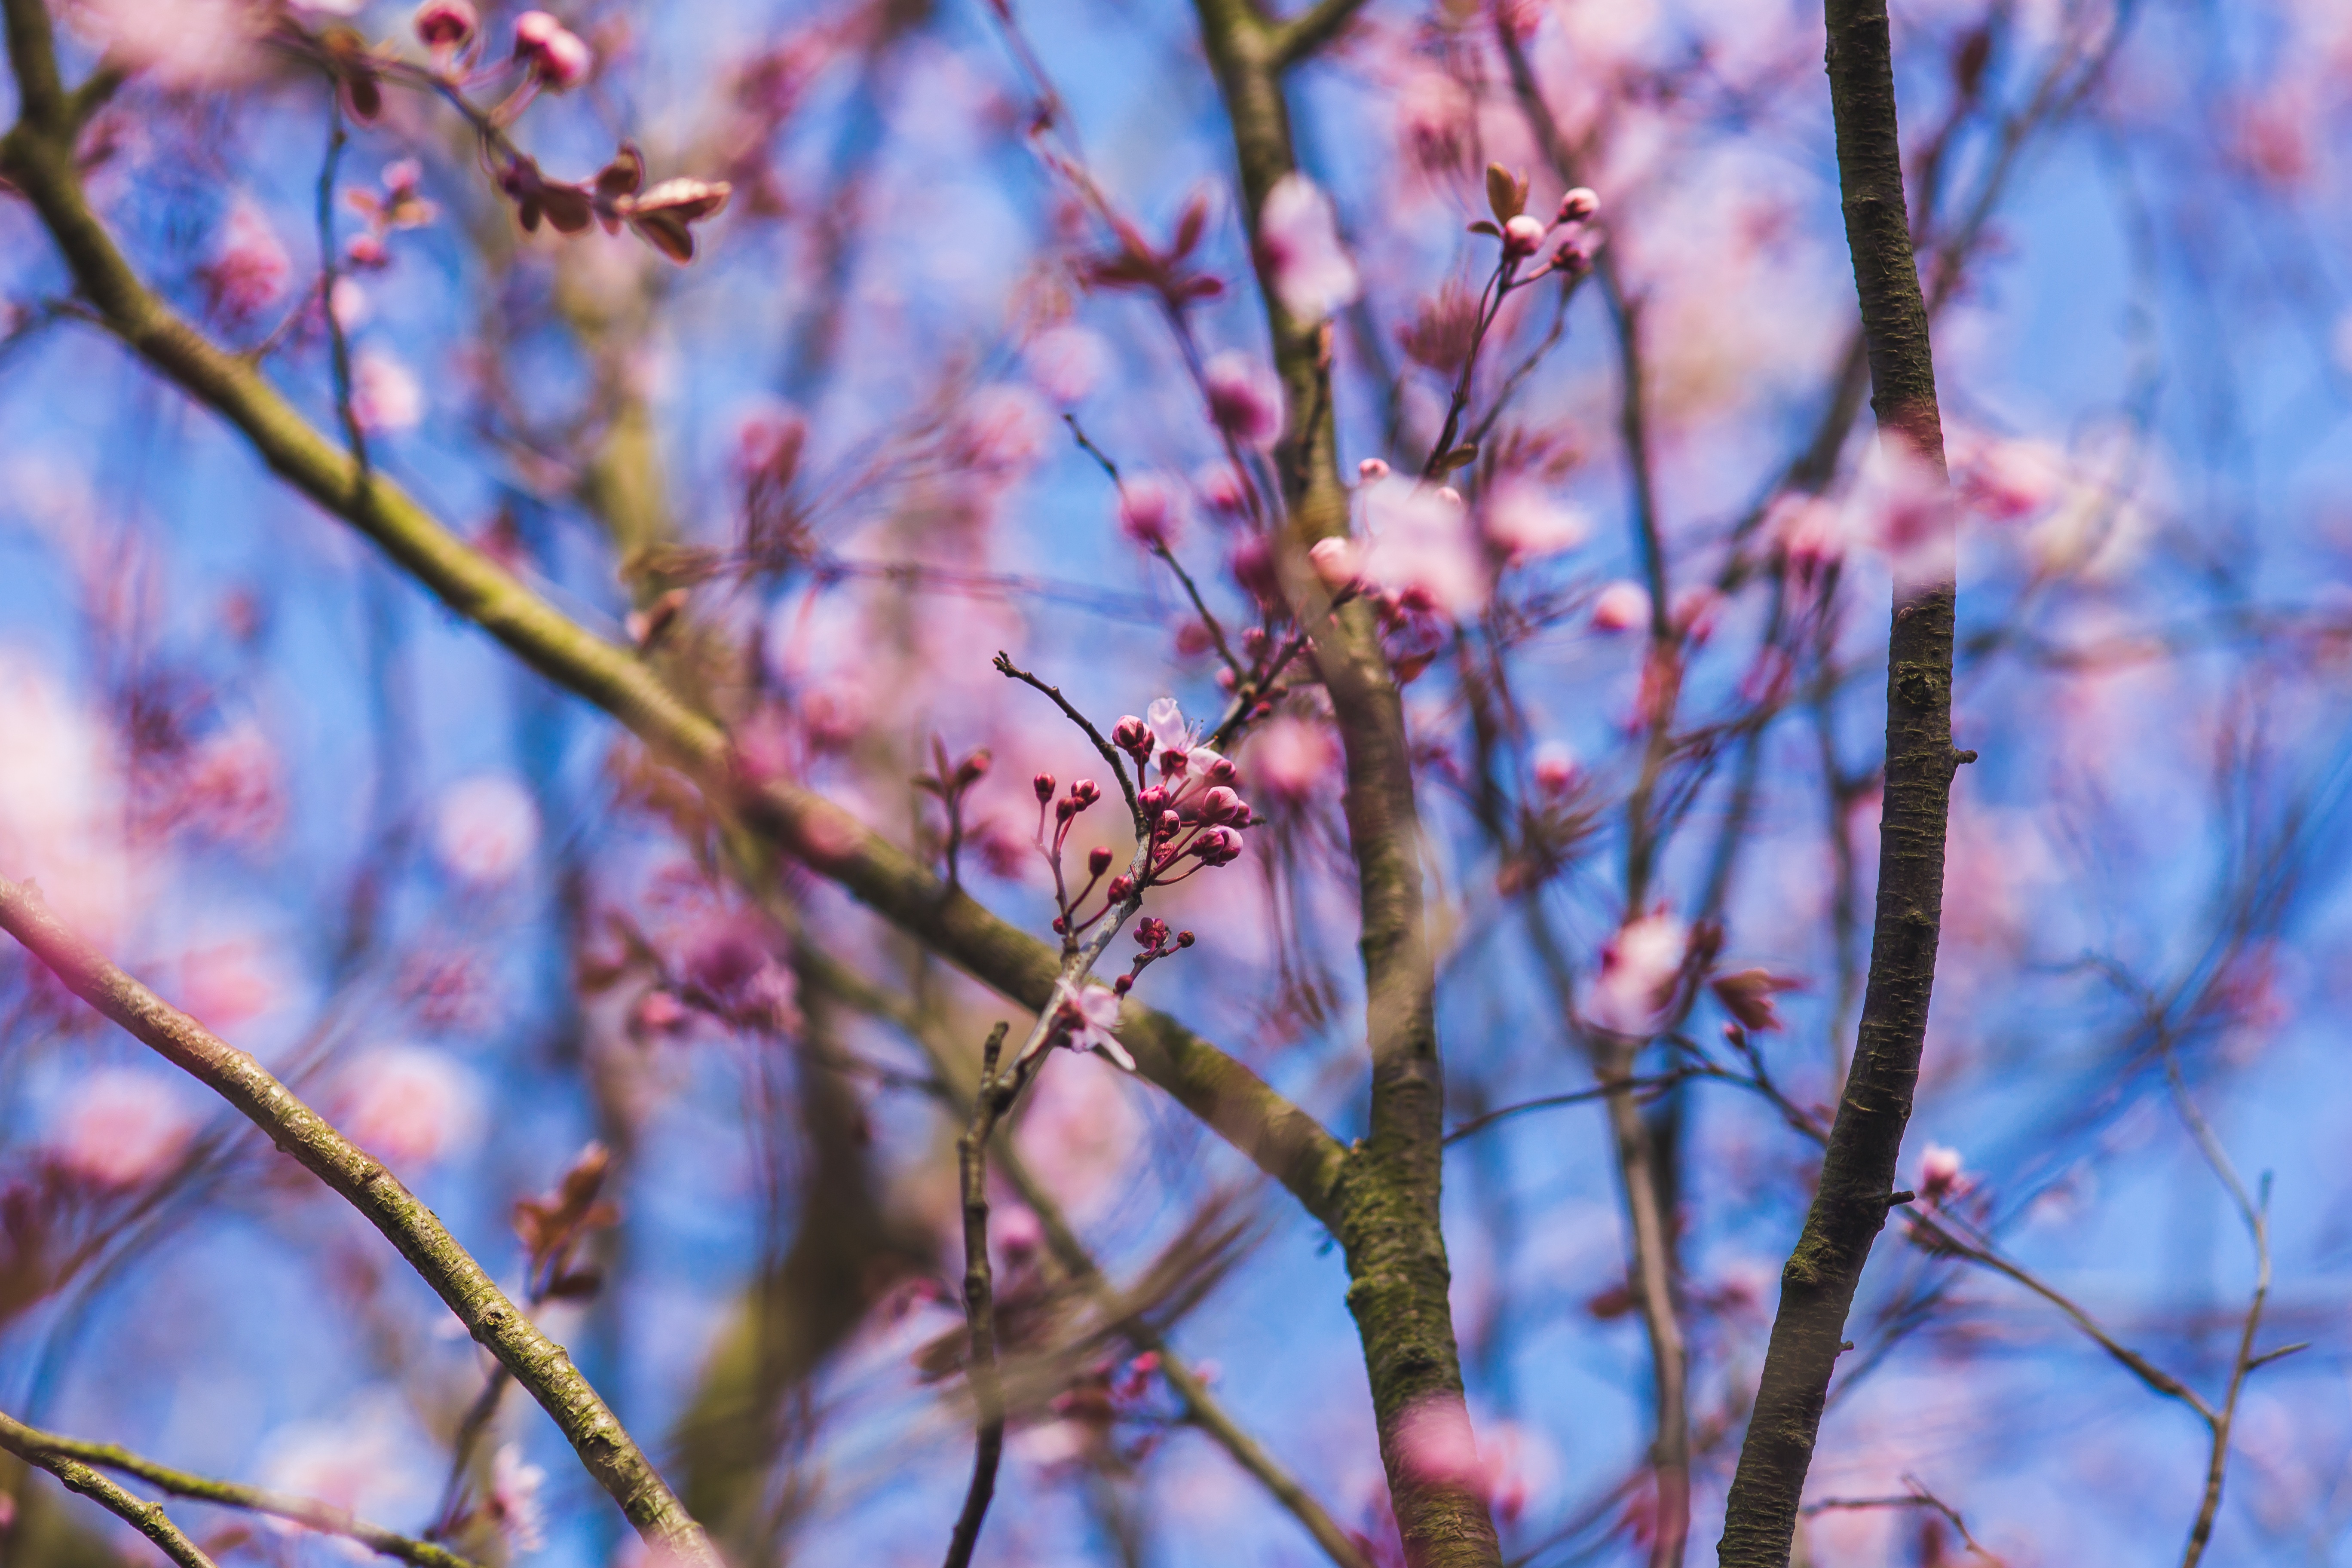
tree, nature, branch, blossom, plant, sunlight, leaf, flower, summer, spring, produce, autumn, botany, pink, flora, season, cherry blossom, twig, flowers, flowering plant, plant stem, woody plant, land plant